Taiwan Pride

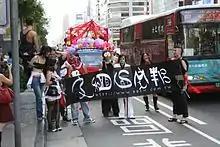
BDSM Company, part of the 2005 parade, sharing the road with cars.

The third Taiwan Pride parade, in 2005, featured the union of homosexuals, sex workers, pornographic content authors and alternative sex practitioners; against "waves of repression" such as the "Law on Classification for Published Materials and Video Programs".